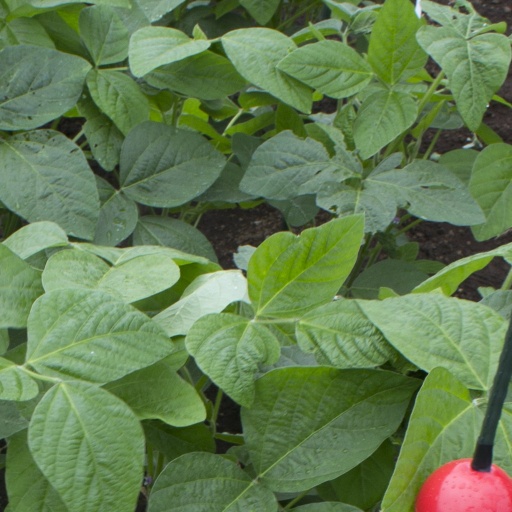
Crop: soybean